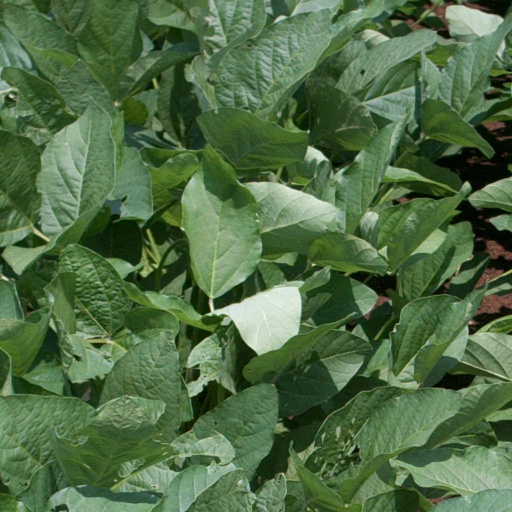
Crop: soybean